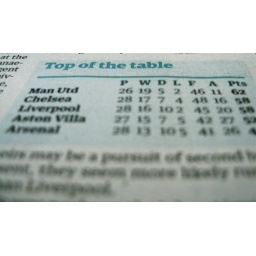
Taking the train home from a very un-photogenic day in Ashford and lamenting an all-too-familiar looking league table.